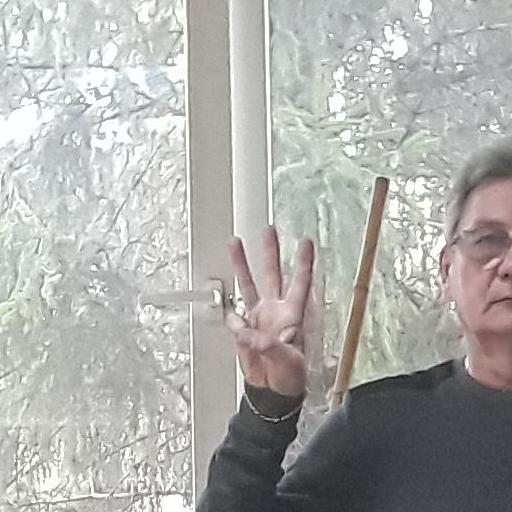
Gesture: three